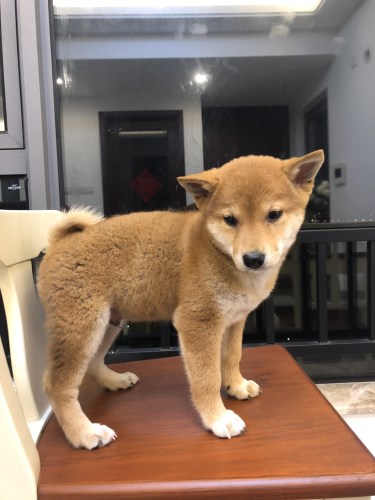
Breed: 1043-n000001-Shiba_Dog